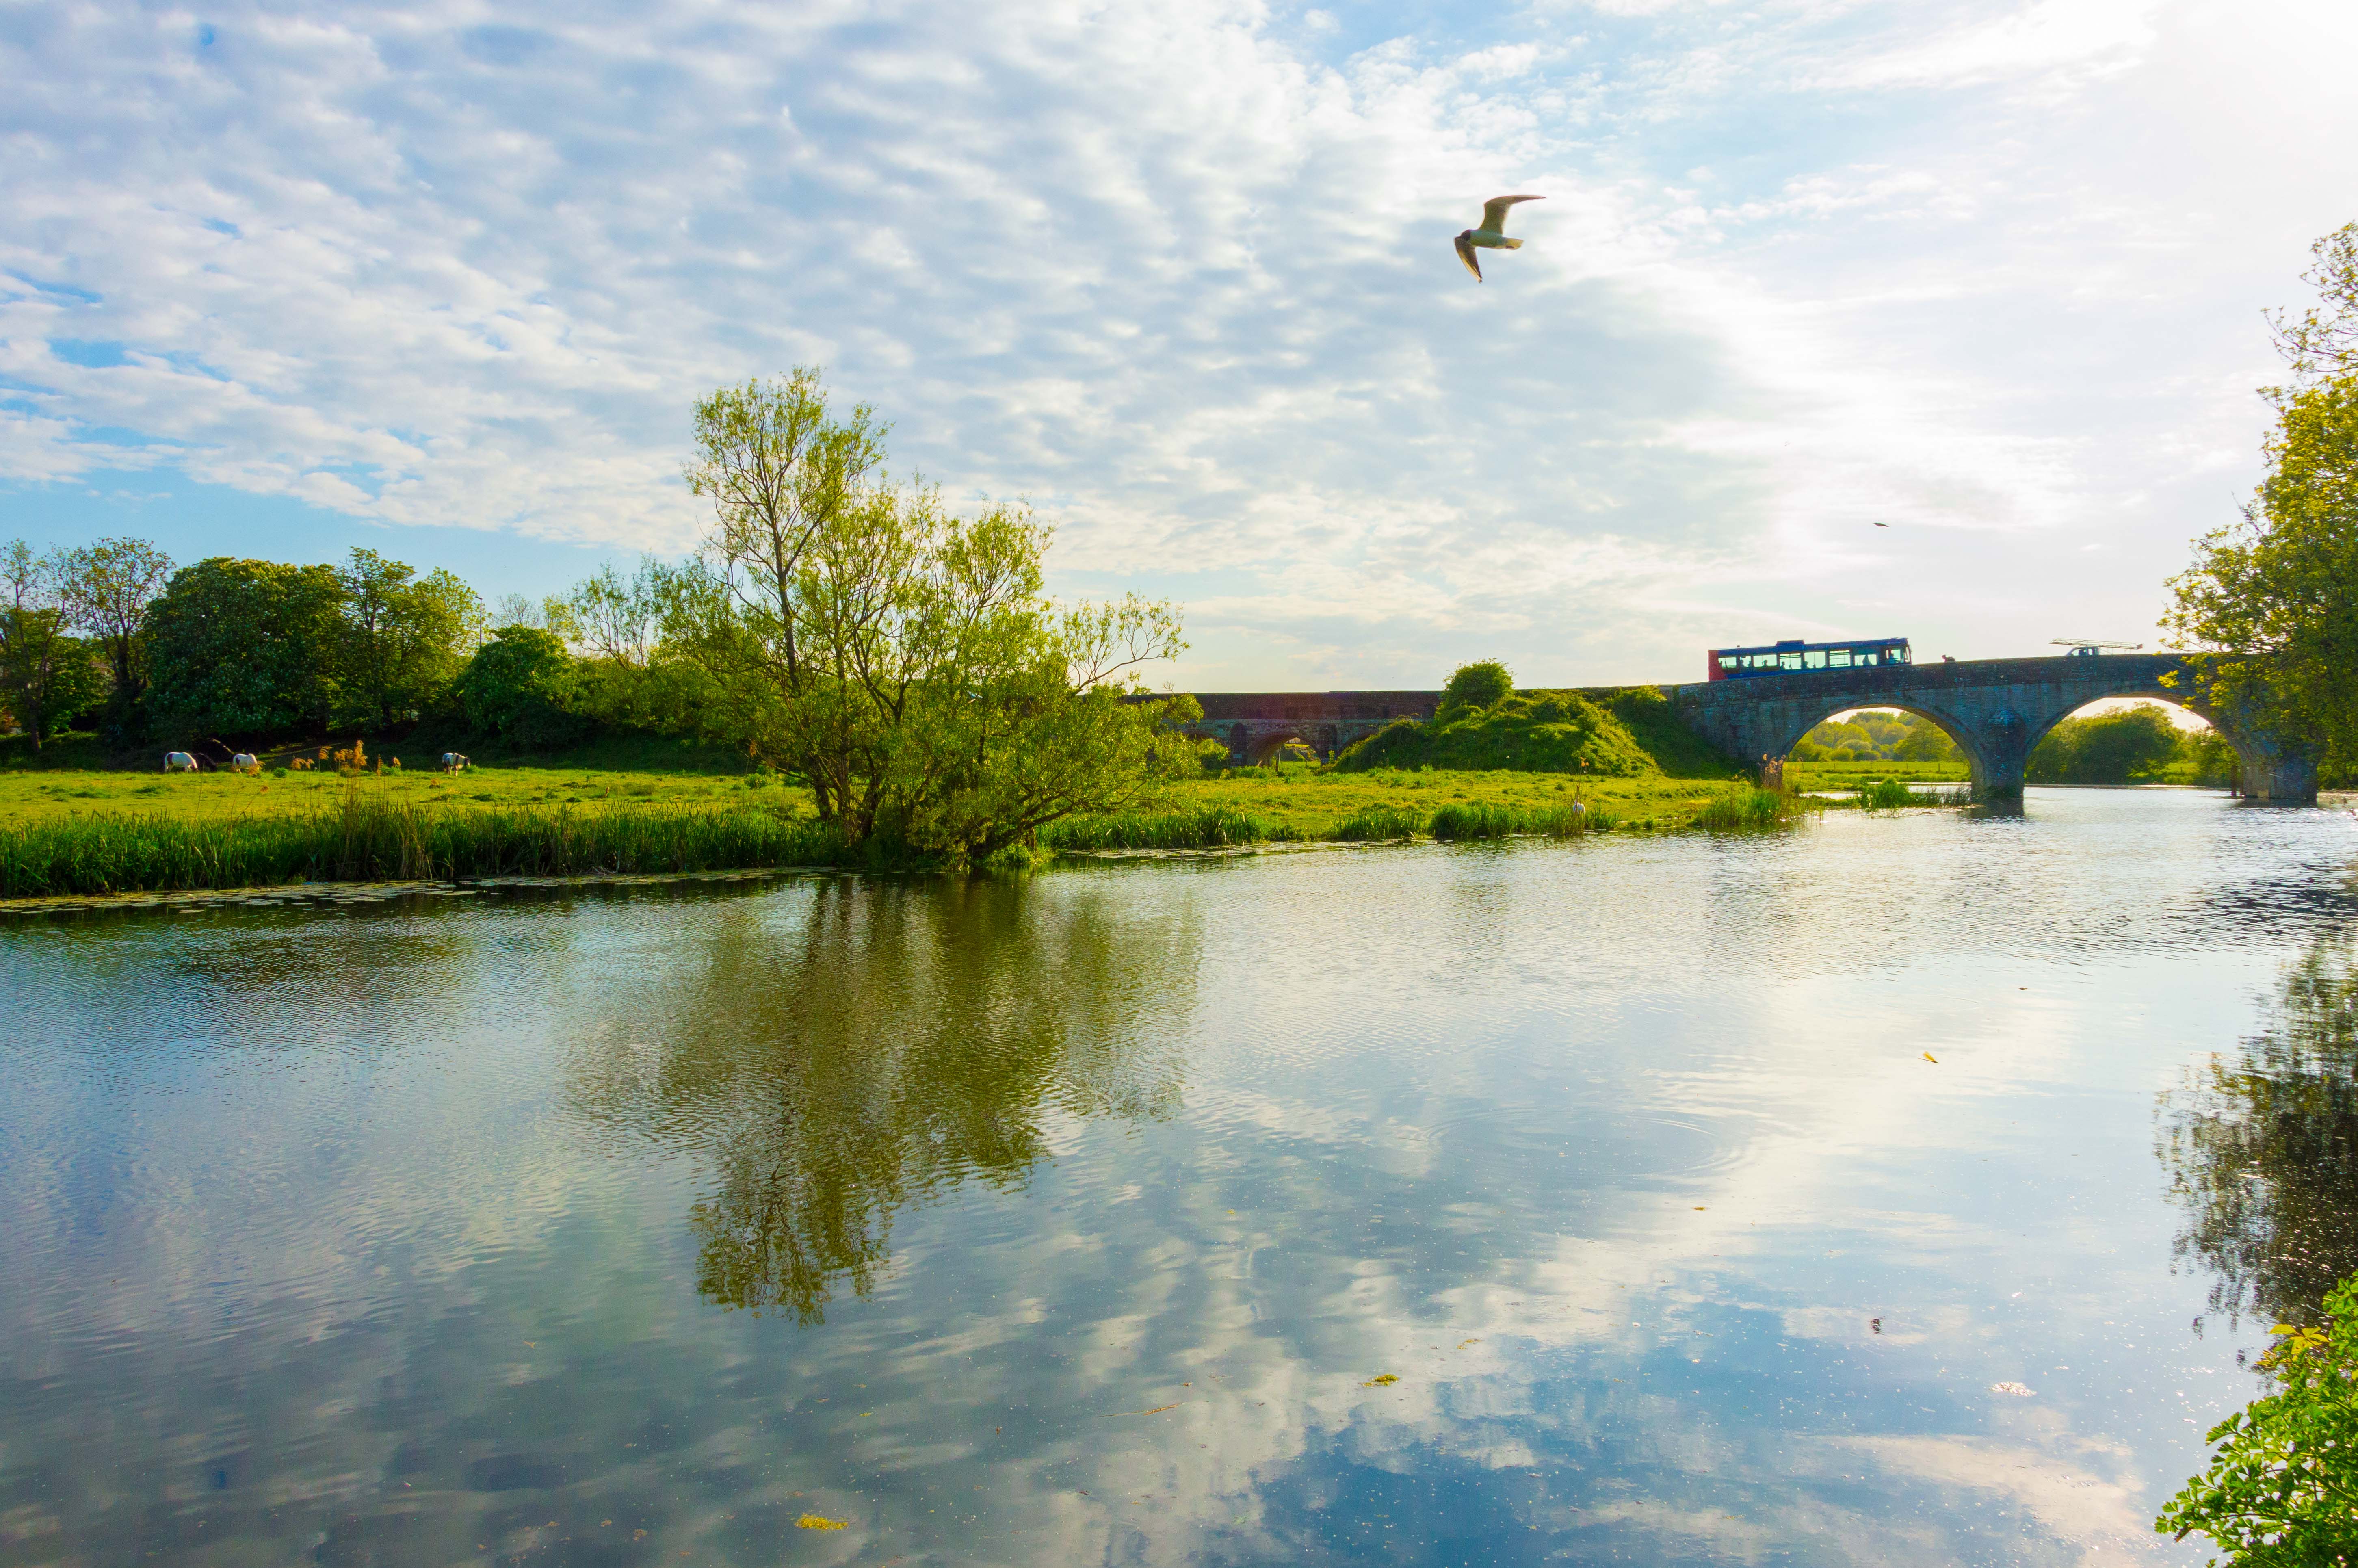
landscape, tree, water, nature, sky, bridge, morning, lake, river, summer, pond, reflection, park, reservoir, nikon, waterway, body of water, wetland, may, dorset, canford, stour, rural area